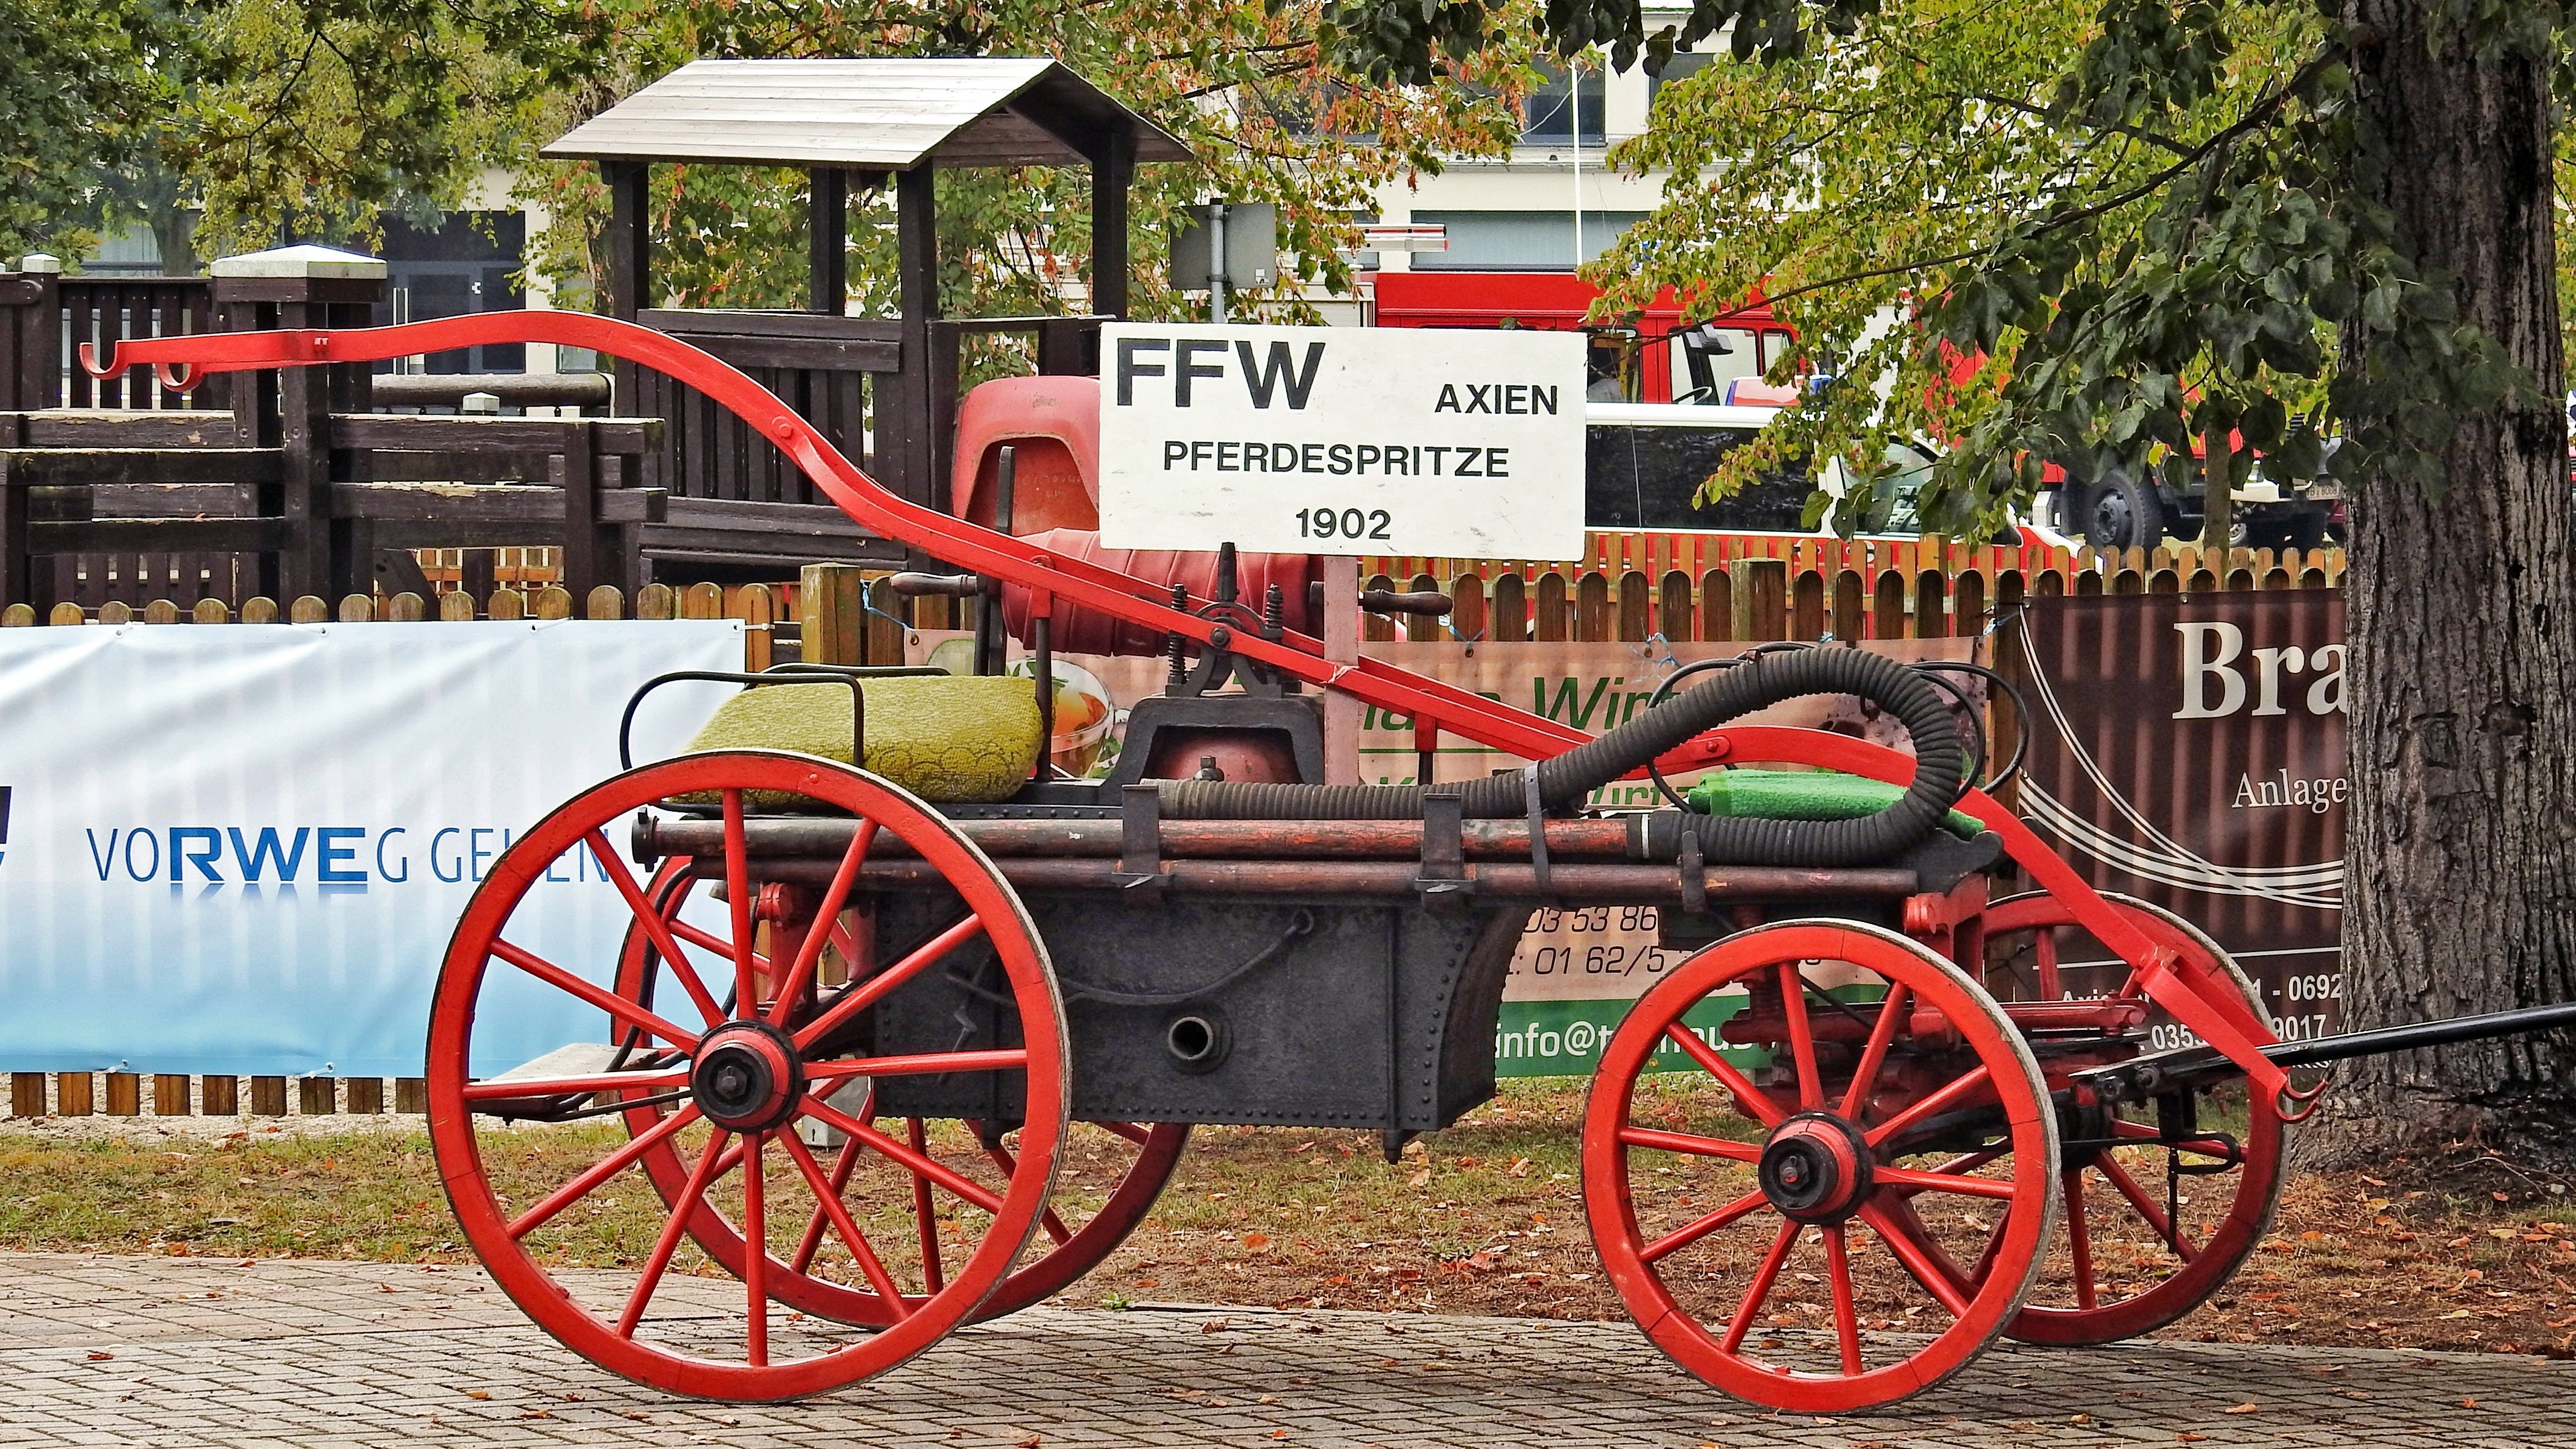
vehicle, wagon, mode of transport, cart, car, wheel, classic car, auto part, carriage